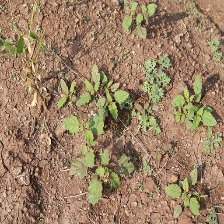
Weed species: Punarnava _(Boerhaavia diffusa)